Joseph Chamberlain

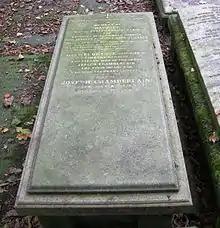
Grave of Joseph Chamberlain and his first two wives, Harriet (d. 1863) and Florence (d. 1875), in Key Hill Cemetery, Hockley, Birmingham

In the 1900 election Salisbury, in mourning for his wife and ill himself, made no speeches and Balfour made few public appearances. In their stead Chamberlain dominated the Unionist campaign to the point that some referred to it as "Joe's election”. He ensured that the Boer War featured as the campaign's single issue, arguing that a Liberal victory would result in defeat in South Africa and lending the election its ‘khaki election’ sobriquet, after the colour of the new uniforms worn by British troops.